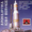
Label: rocket